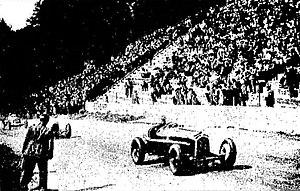
Gianfranco Comotti vainqueur du Grand Prix du Comminges 1934
Gianfranco « Franco » Comotti est un ancien pilote italien de courses automobiles en monoplaces et voitures de sport, ayant vécu à Bergame et travaillé dans le commerce des huiles mécaniques.
Le circuit automobile du Comminges est un ancien circuit automobile situé à proximité de la ville de Saint-Gaudens, dans la Haute-Garonne. Le Grand Prix du Comminges est la principale épreuve disputée sur ce parcours qui a également accueilli le Grand Prix de France en 1928. 18 Grands Prix auto et 16 Grands Prix moto s'y dérouleront entre 1925 et 1954.